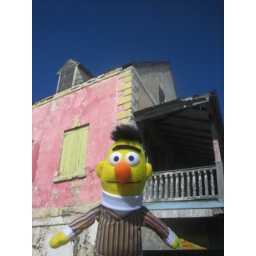
Burt conducts his business in this here colorful house on Bay Street.